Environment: real
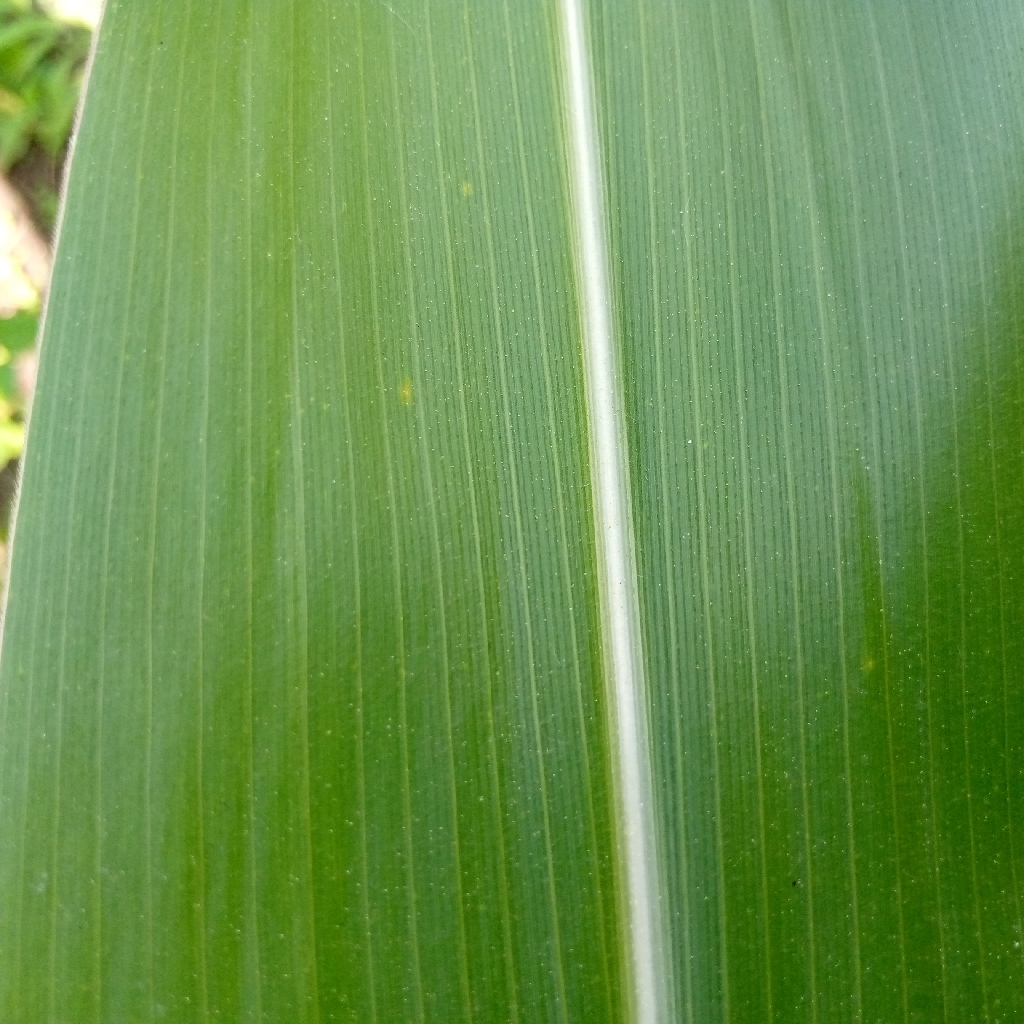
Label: healthy